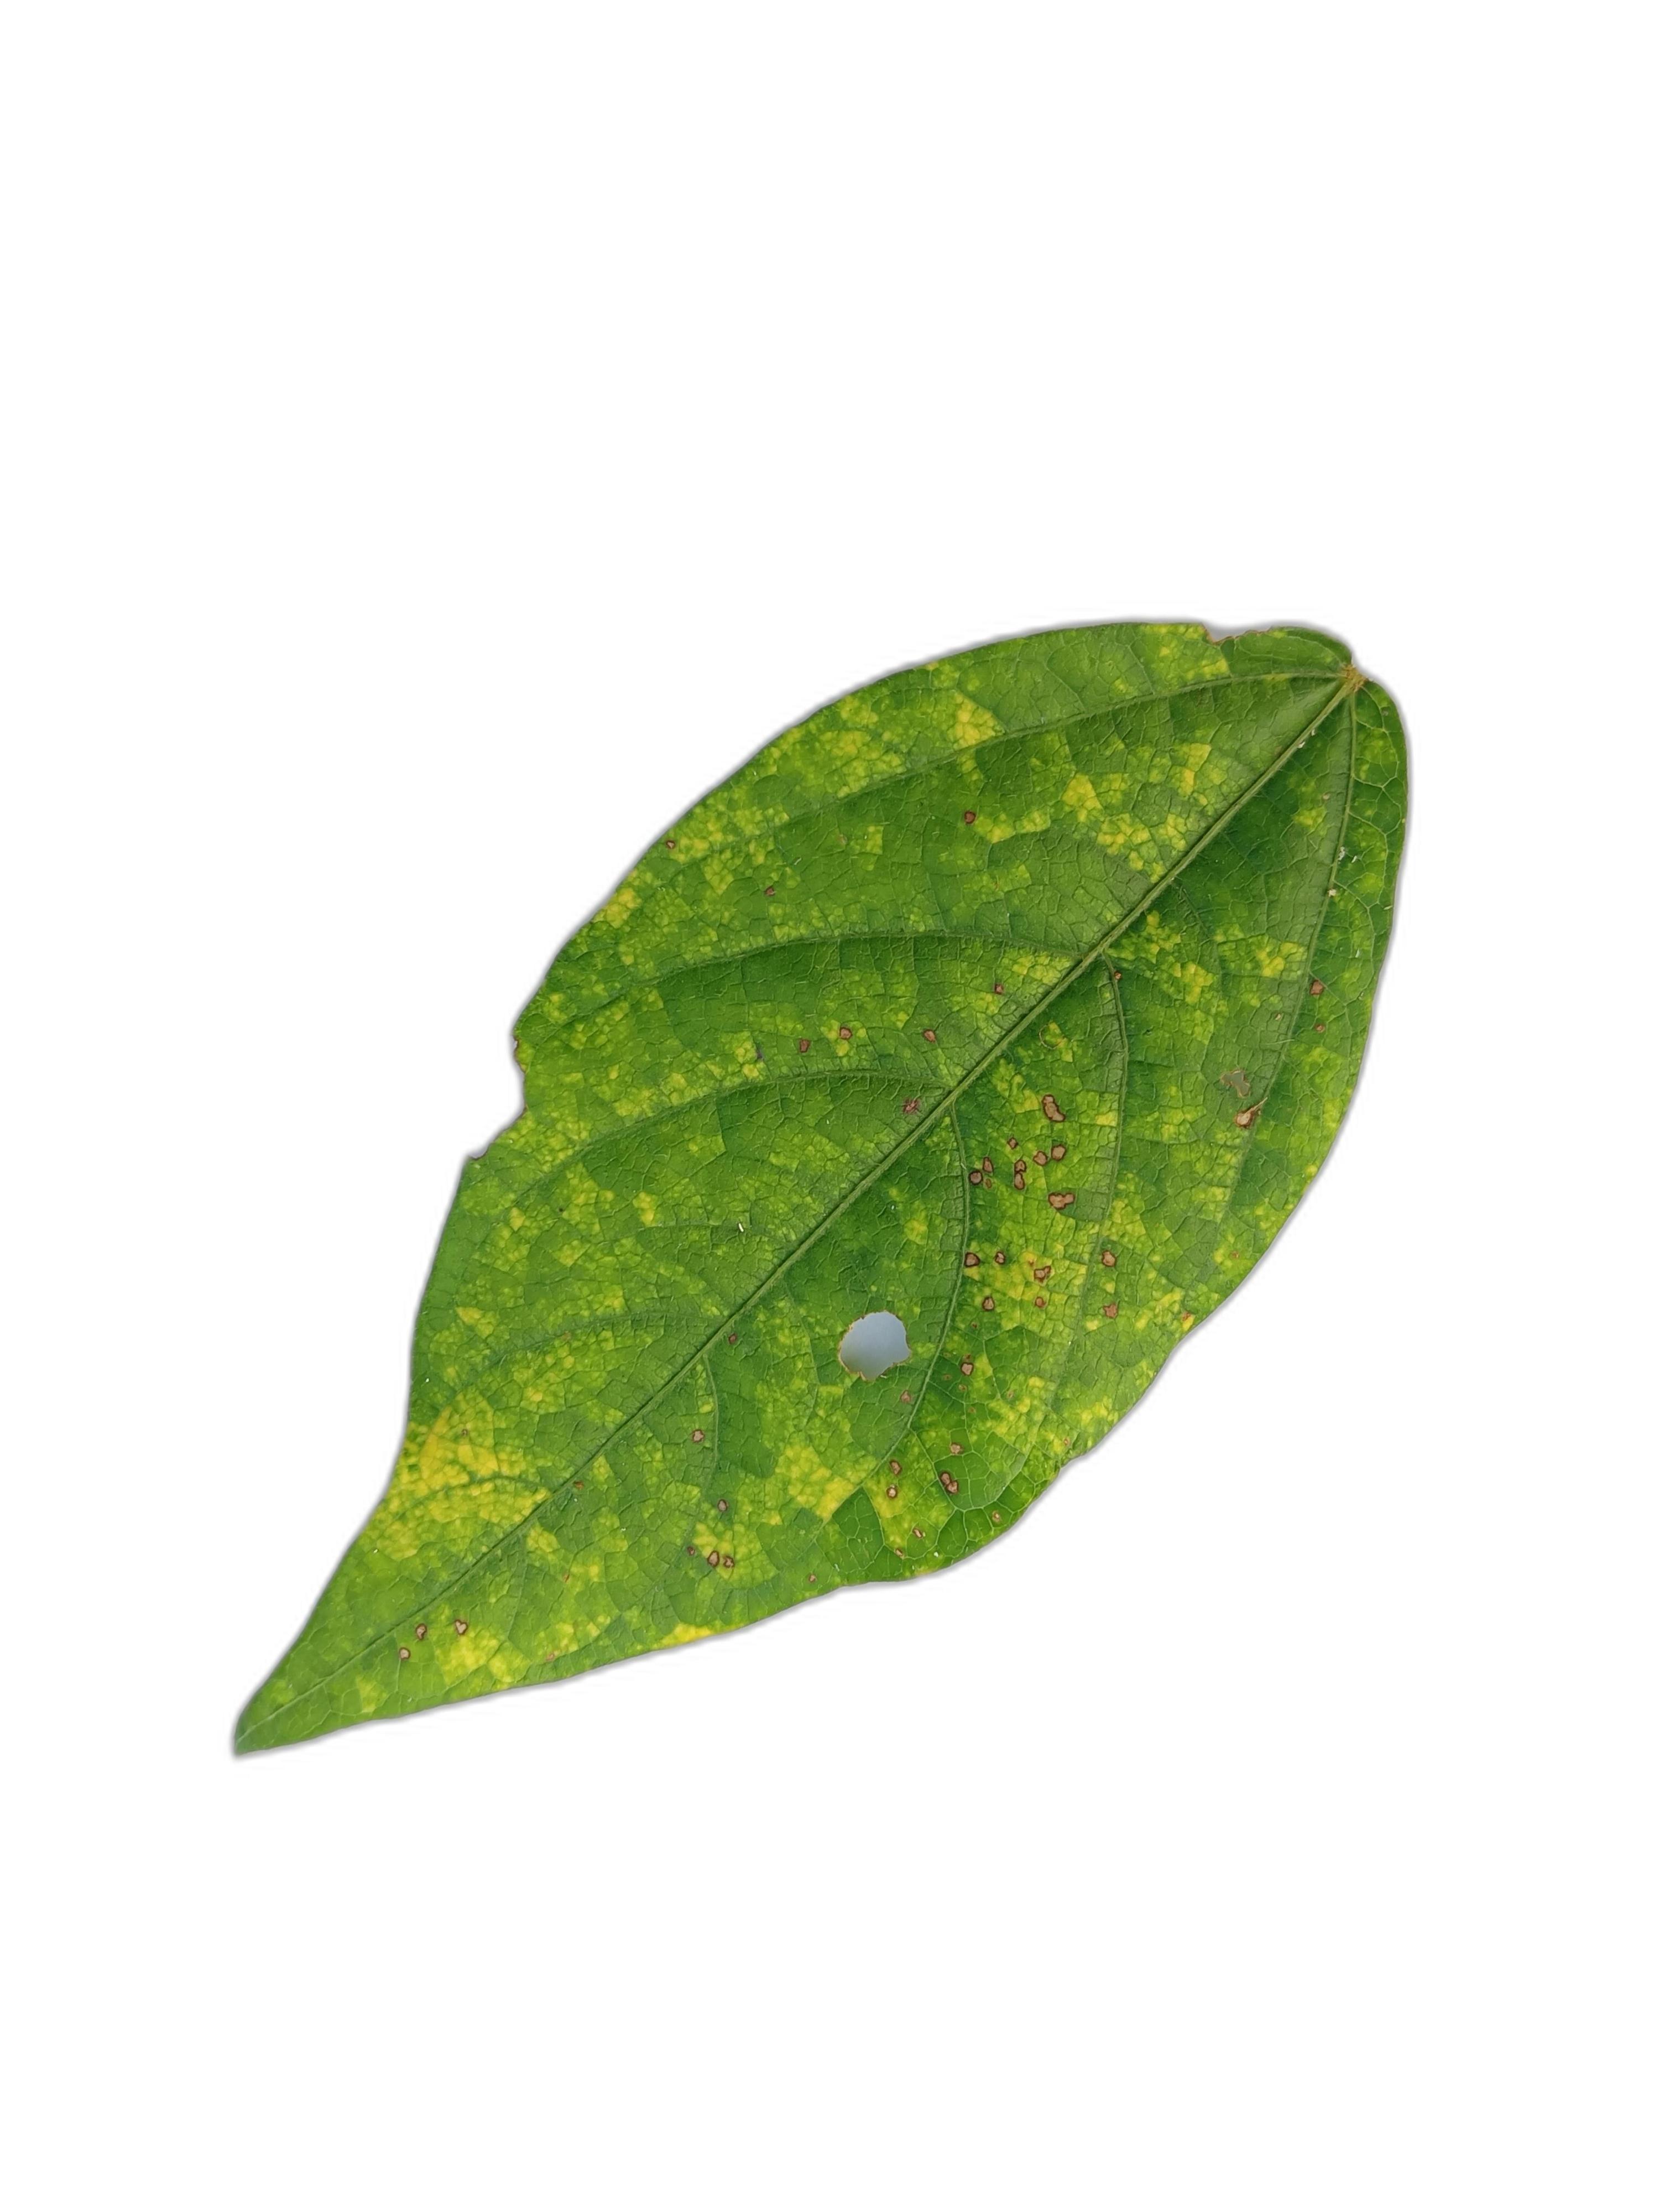
Label: Yellow Mosaic